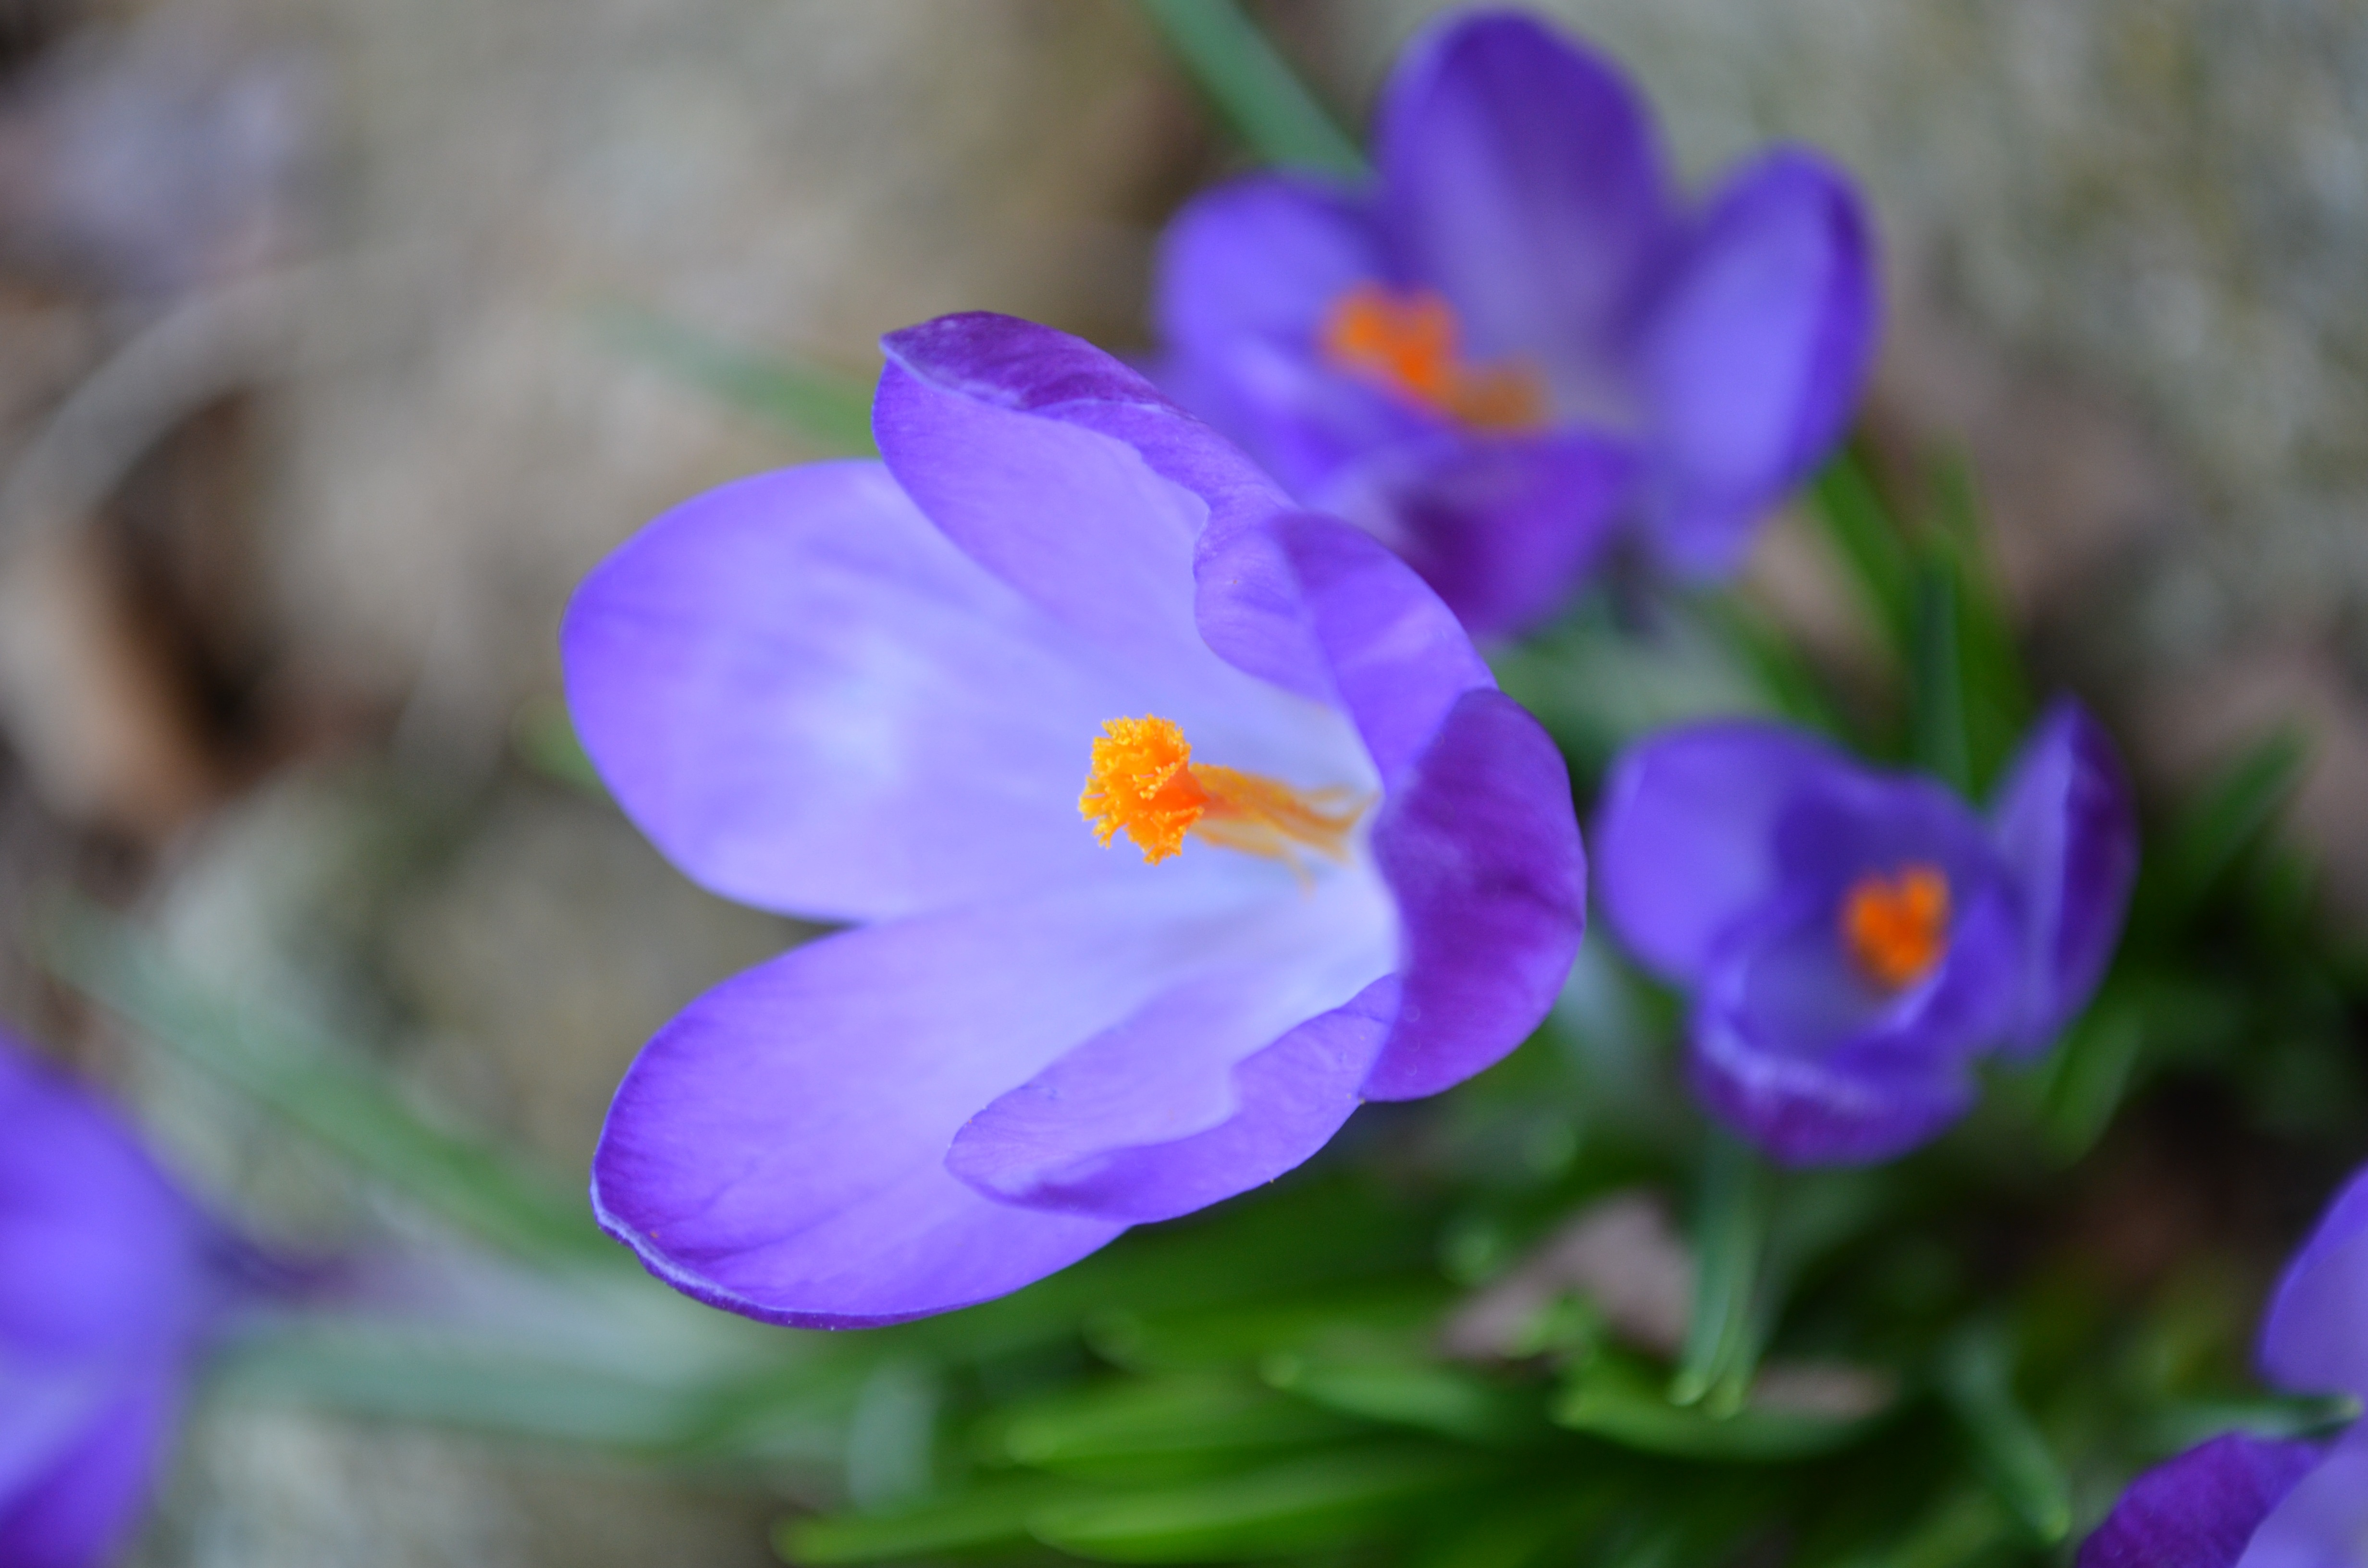
blossom, plant, flower, purple, petal, bloom, stamp, close, flora, wildflower, crocus, viola, macro photography, flowering plant, annual plant, land plant, violet family